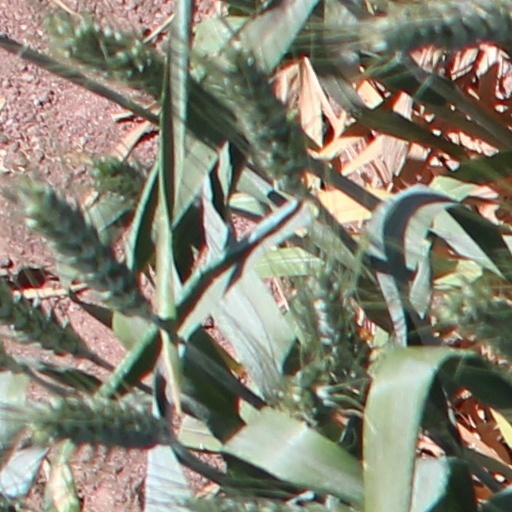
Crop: wheat